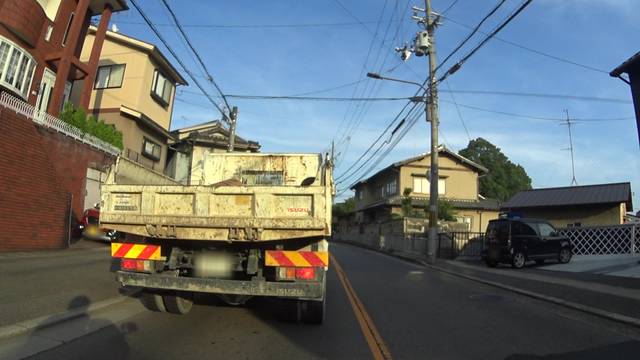
Region: Japan
Coordinates: 35.029, 135.708